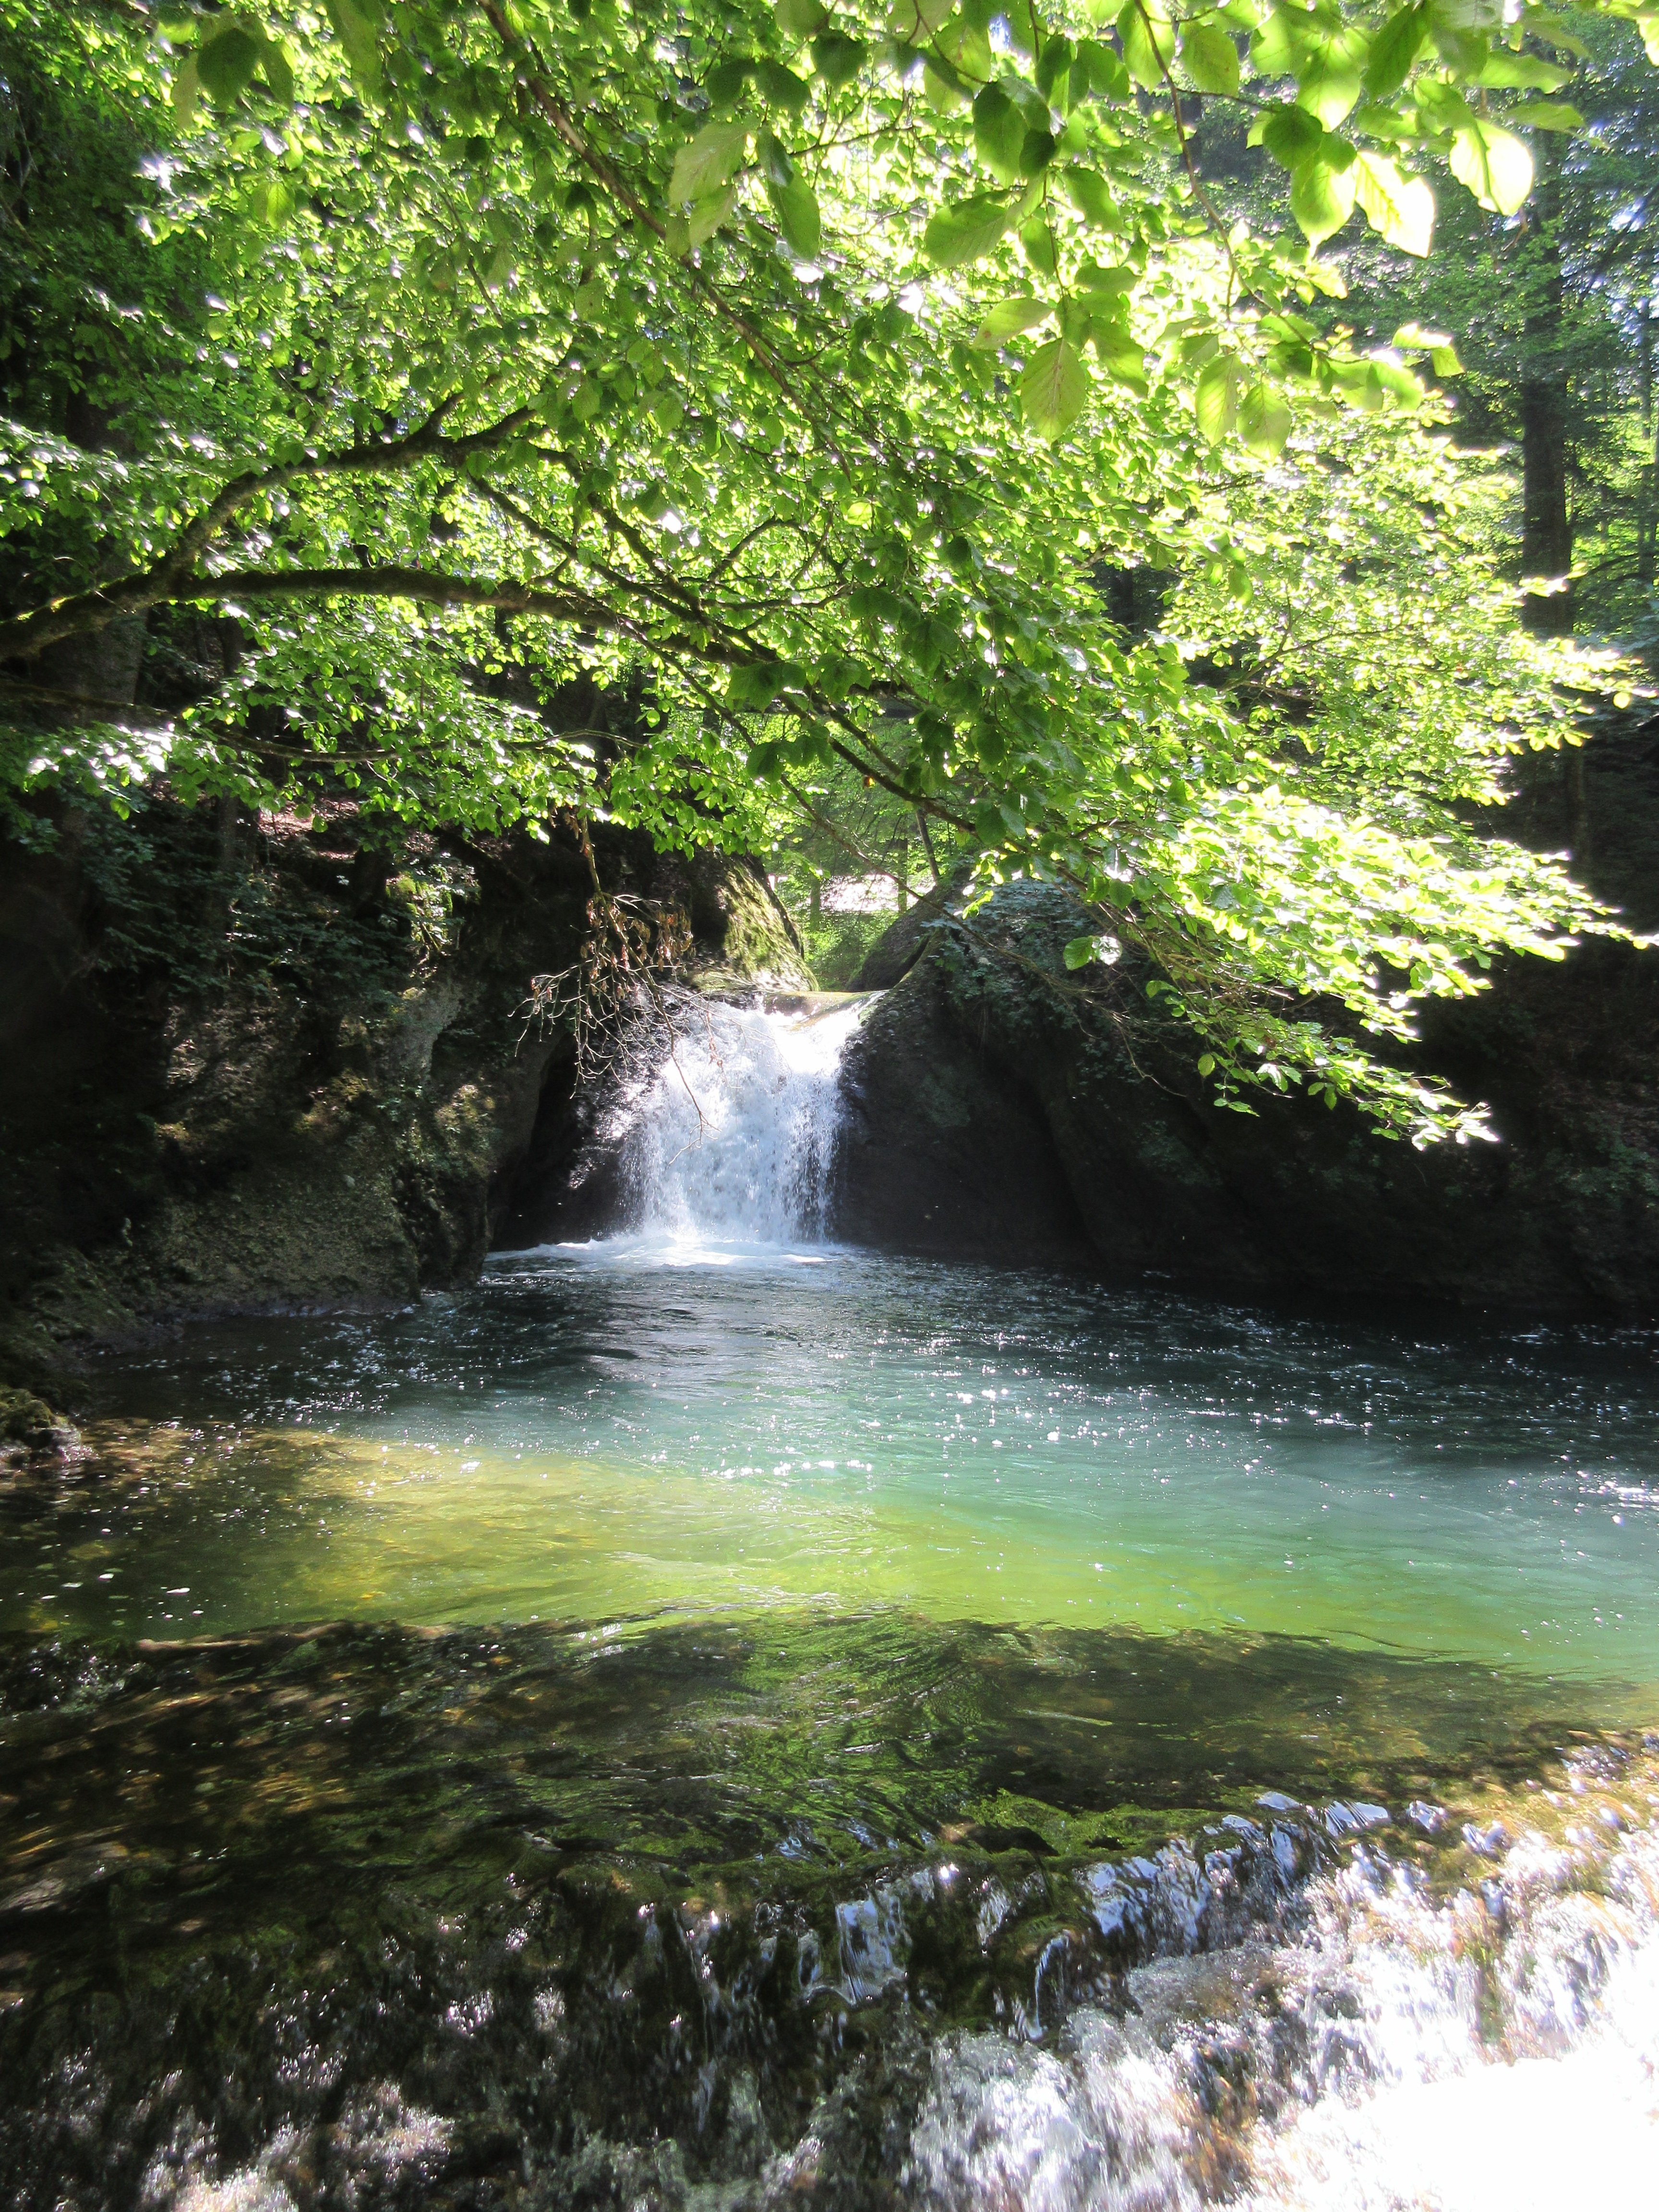
tree, water, forest, waterfall, creek, leaf, river, stream, park, rapid, body of water, vegetation, rainforest, woodland, bach, water feature, watercourse, state park, eistobel